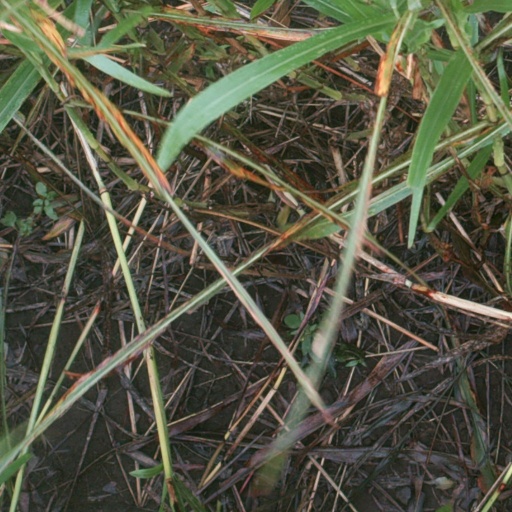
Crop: sorghum